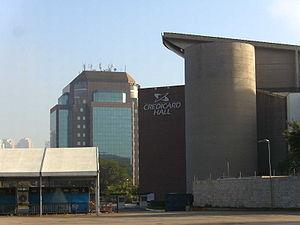
UnimedHall est une salle de concerts située à Sao Paulo, Brésil. Elle fut inaugurée en 2000, avec une capacité d'environ 7 000 places assises.